Roberto Chapula de la Mora

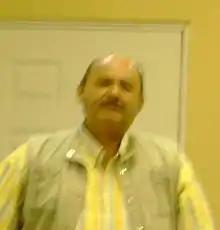
Chapula in 2008

Roberto Chapula de la Mora (6 November 1955 – 2 May 2022) was a Mexican politician. A member of the Ecologist Green Party of Mexico, he served in the Congress of Colima from 2000 to 2003, 2006 to 2009, and 2021 to 2022. He was assassinated in Colima City on 2 May 2022, at the age of 66.